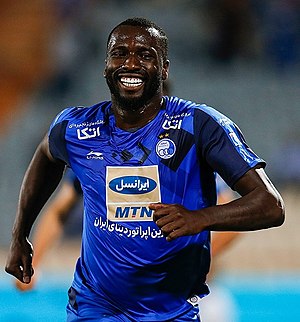
Esmaël Gonçalves
Esmaël Gonçalves er en fodboldspiller fra Guinea-Bissau. Han har tidligere spillet for Guinea-Bissaus landshold.